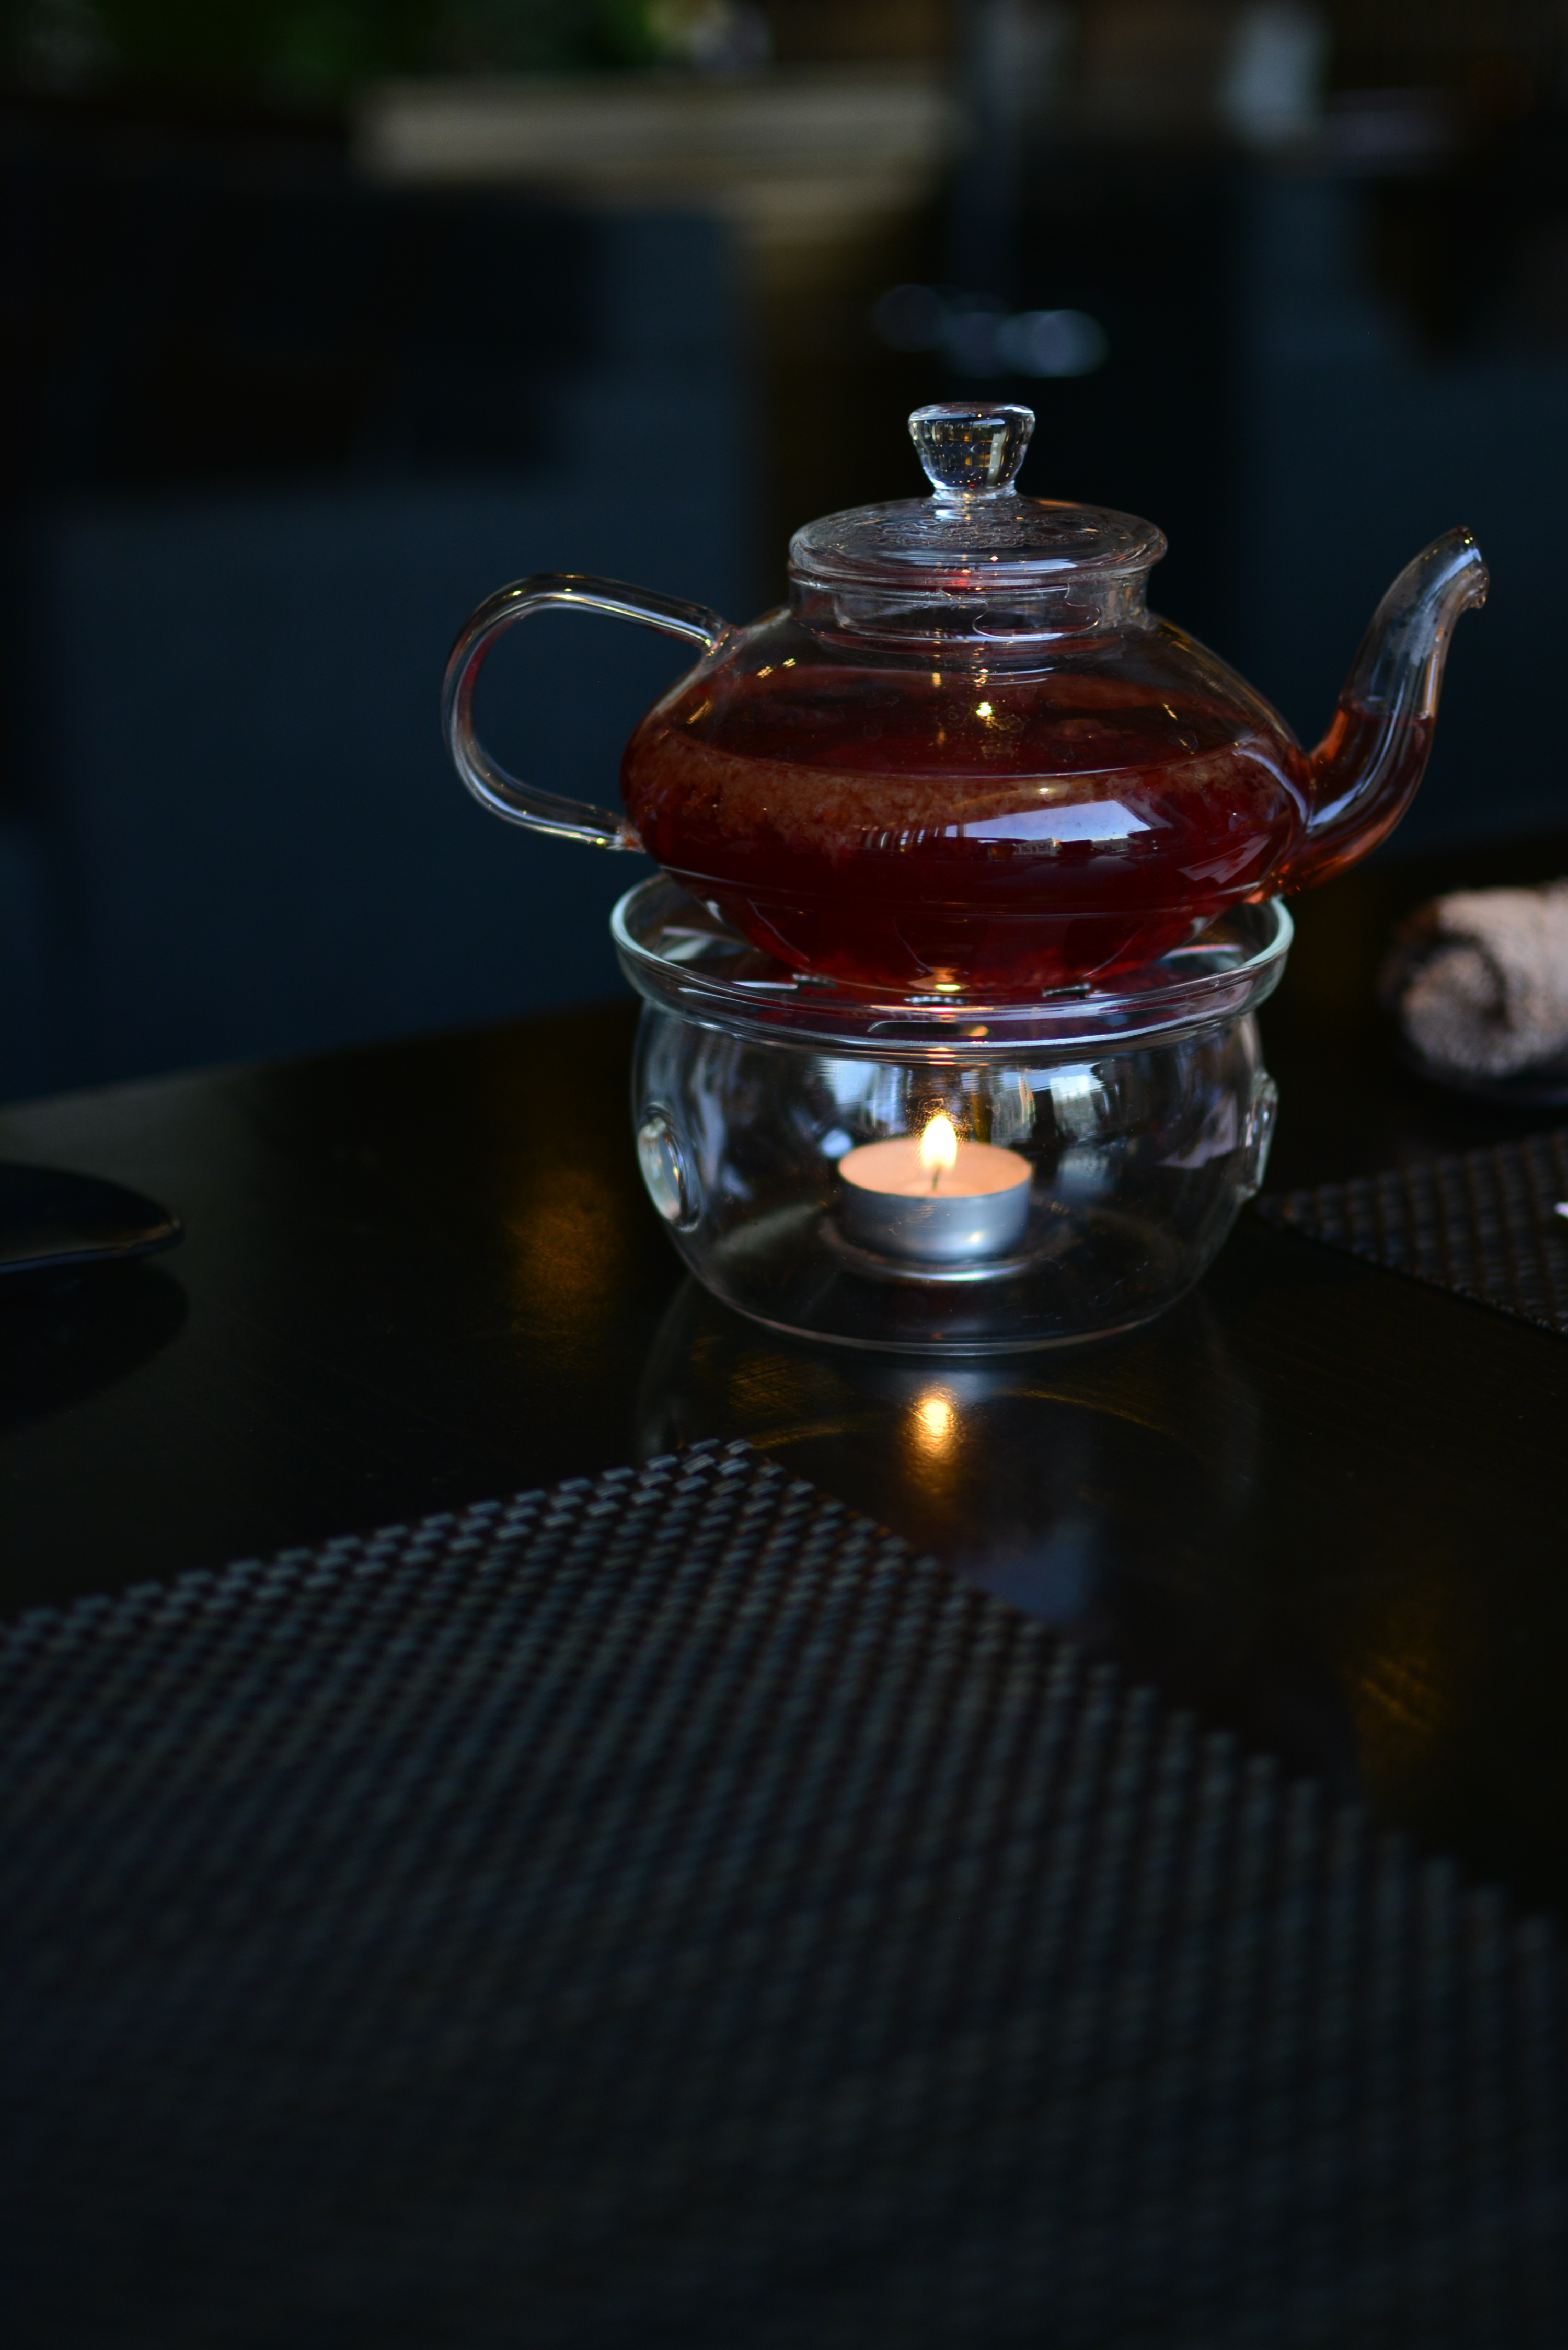
light, tea, glass, drink, darkness, lighting, tableware, service